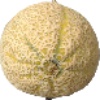
Label: cantaloupe